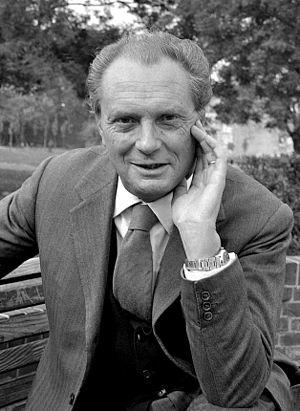
Vittorio Sereni est un écrivain et poète italien du XXᵉ siècle.